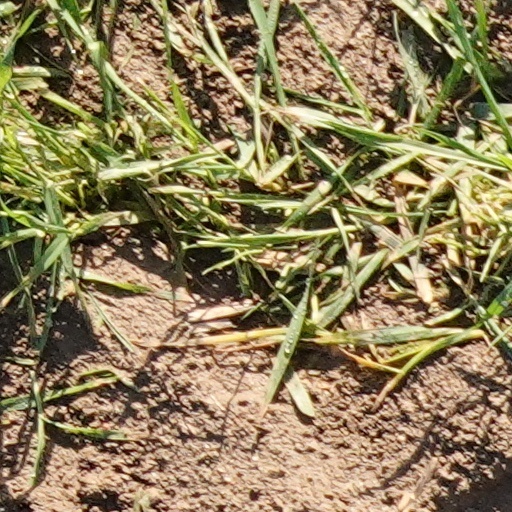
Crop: wheat